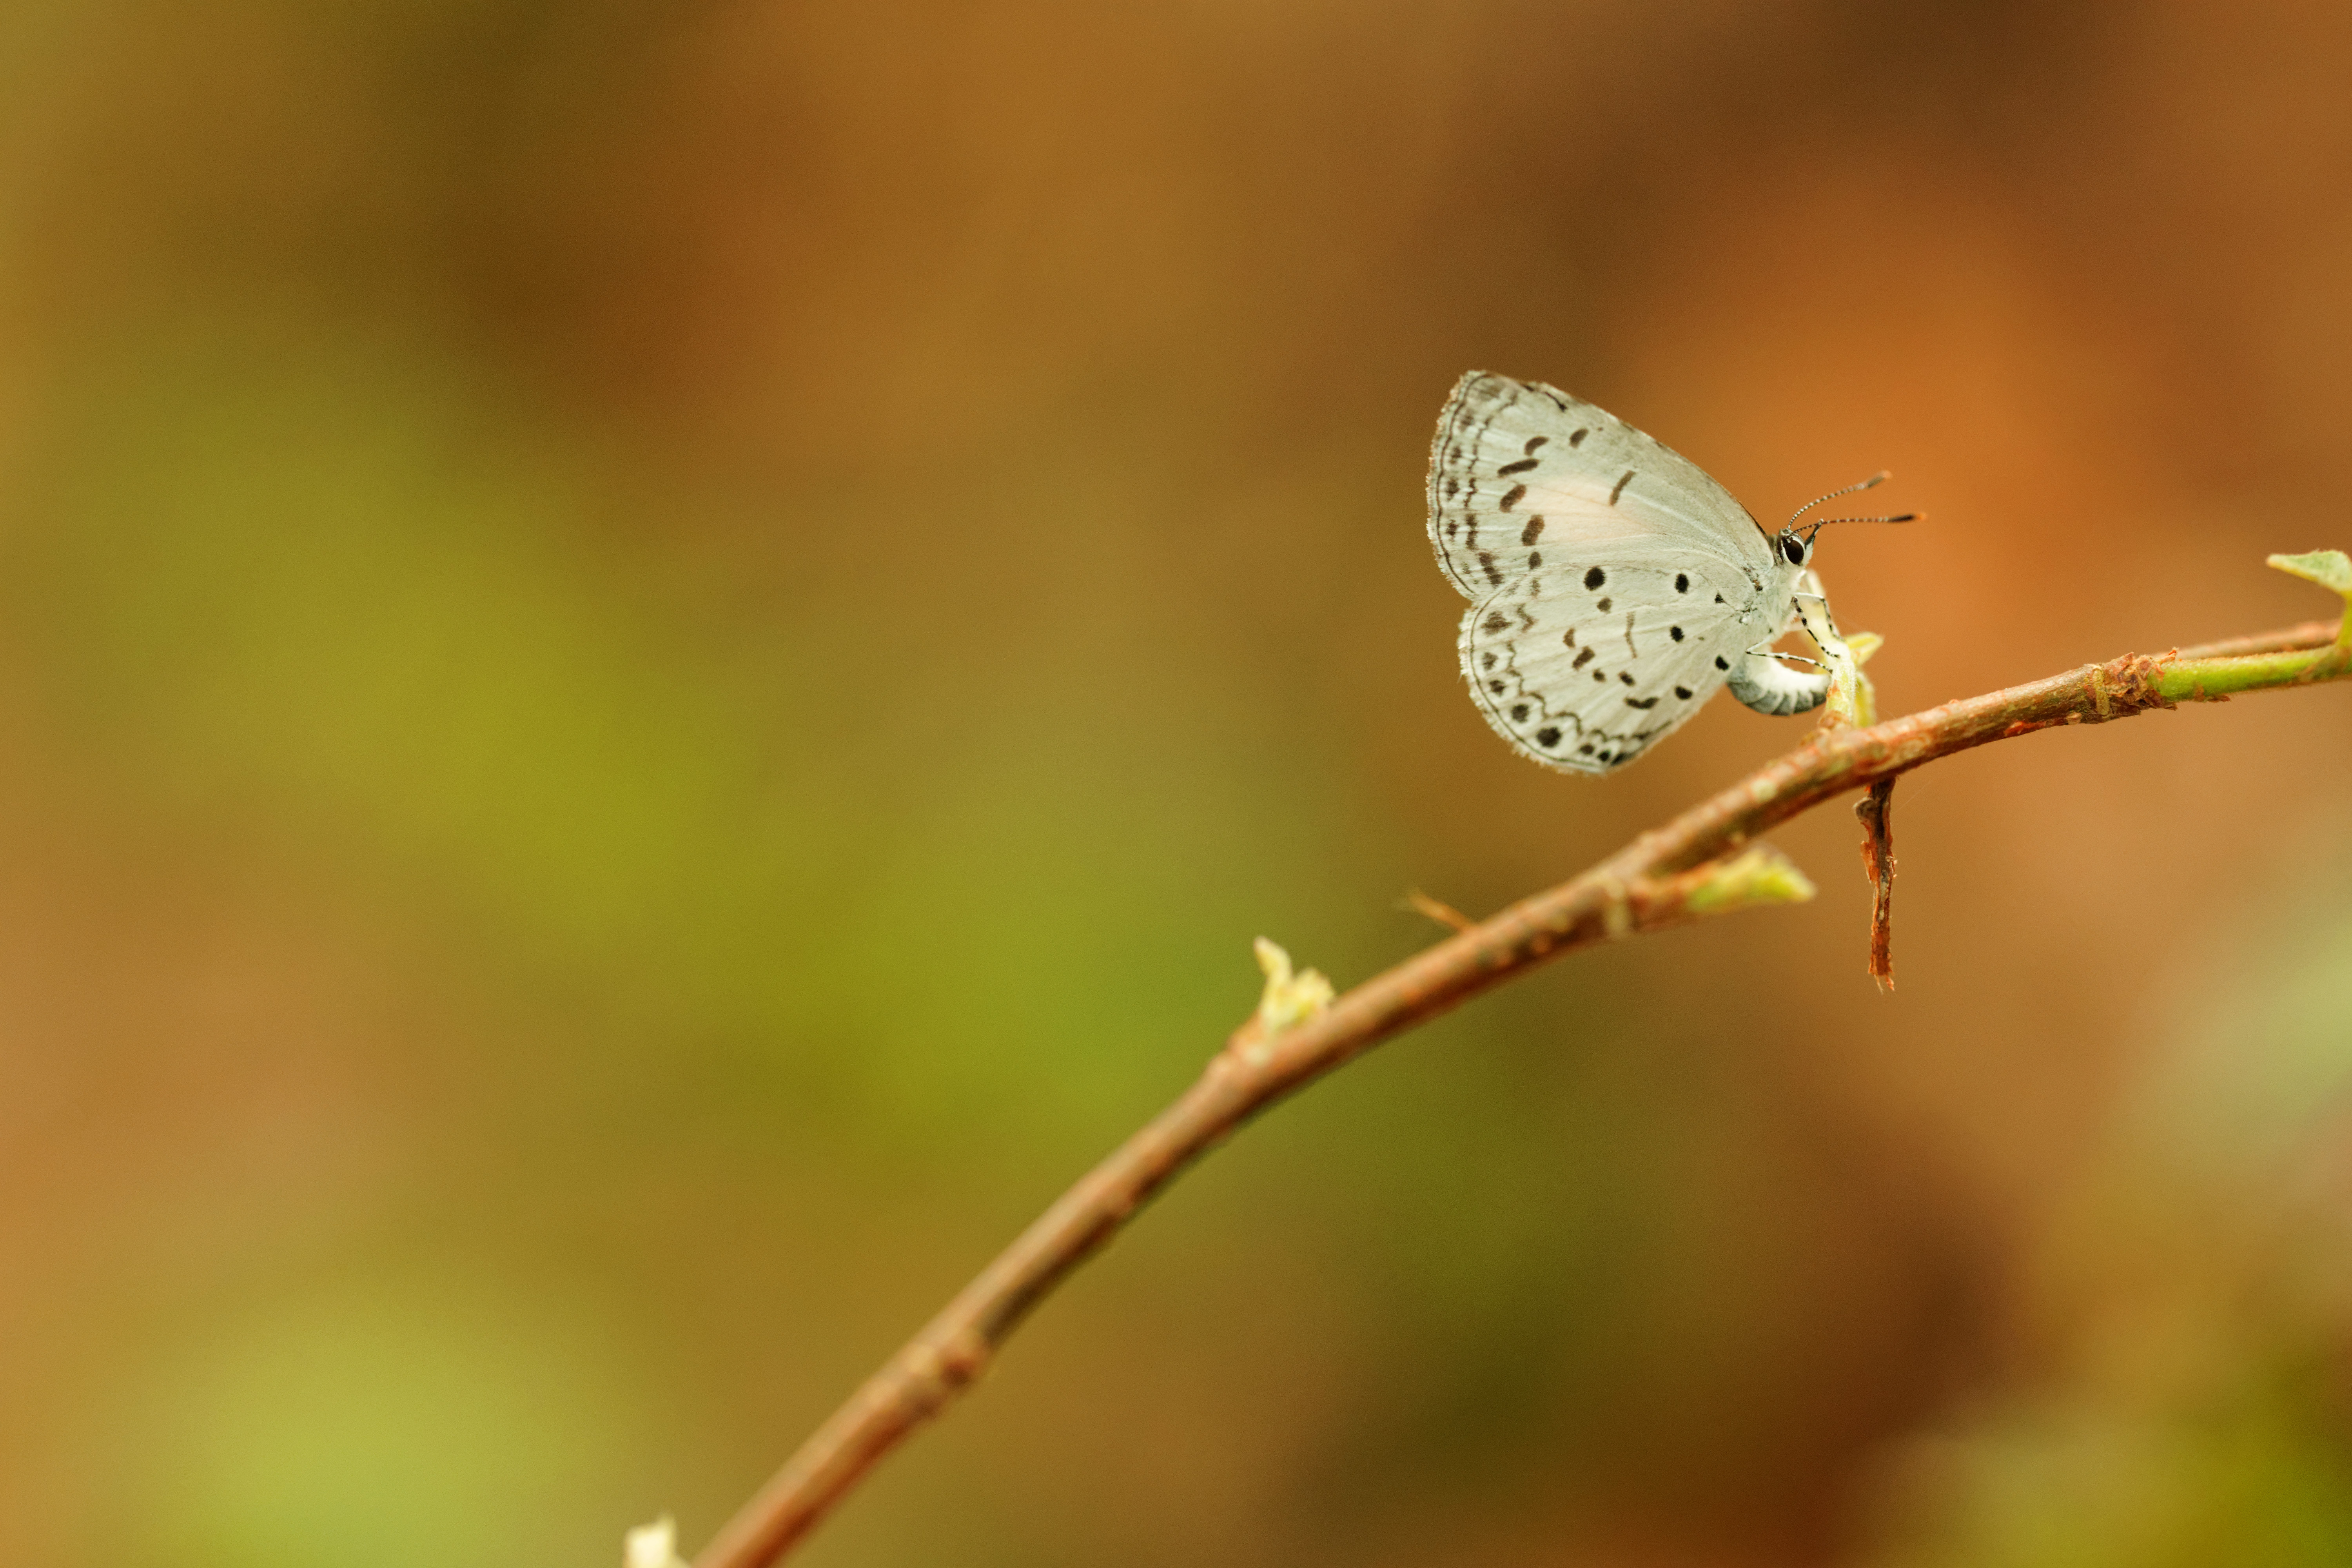
nature, branch, photography, leaf, flower, wildlife, insect, butterfly, flora, fauna, invertebrate, close up, hongkong, nectar, macro photography, pollinator, plant stem, moths and butterflies, lycaenid